Duchy of Bari

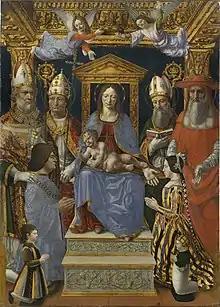
Ludovico il Moro and his wife Beatrice d'Este, dukes of Bari, in the Pala Sforzesca.

Ludovico was aiming for the Duchy of Milan and, by having Gian Galeazzo declared an adult at the age of 11, he succeeded in persuading the regent Bona of Savoy to remove Cicco Simonetta by seizing the effective government of the duchy. He also conducted a policy that oscillated between the Republic of Venice and the Kingdom of Naples. All this worried the Neapolitans and especially the heir to the throne, Alfonso II, father of Isabella betrothed to Gian Galeazzo. King Ferdinand I of Naples, was busy with the Saracens who had landed in Otranto in 1480 and with a revolt of the Barons. Ludovico il Moro helped King Ferdinand suppress the rebellion and therefore, in 1487, saw the Duchy of Bari reconfirmed, obtaining, in addition, the principality of Rossano and the counties of Burello (near Palmi), Rossano and Longobucco, which had been taken from the rebellious barons.